Albert Nicholas

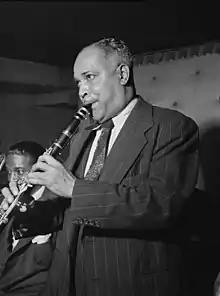
Nicholas in Jimmy Ryan's club, New York City, . Image: William P. Gottlieb

Albert Nicholas (May 27, 1900 – September 3, 1973) was an American jazz clarinet player, who was mostly based in Europe after 1953.